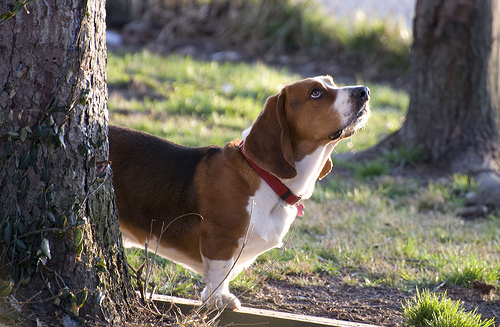
Animal: dog
Breed: basset hound